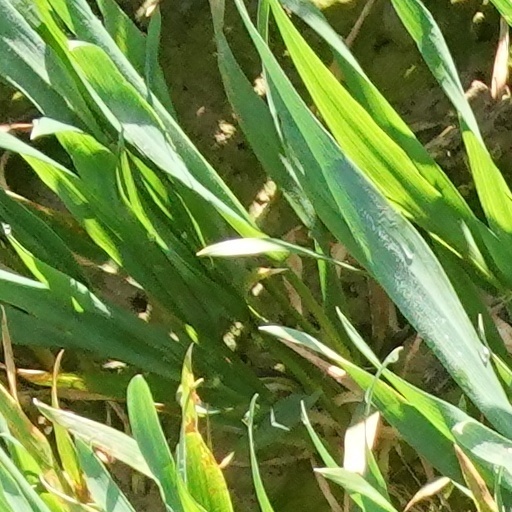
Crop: wheat